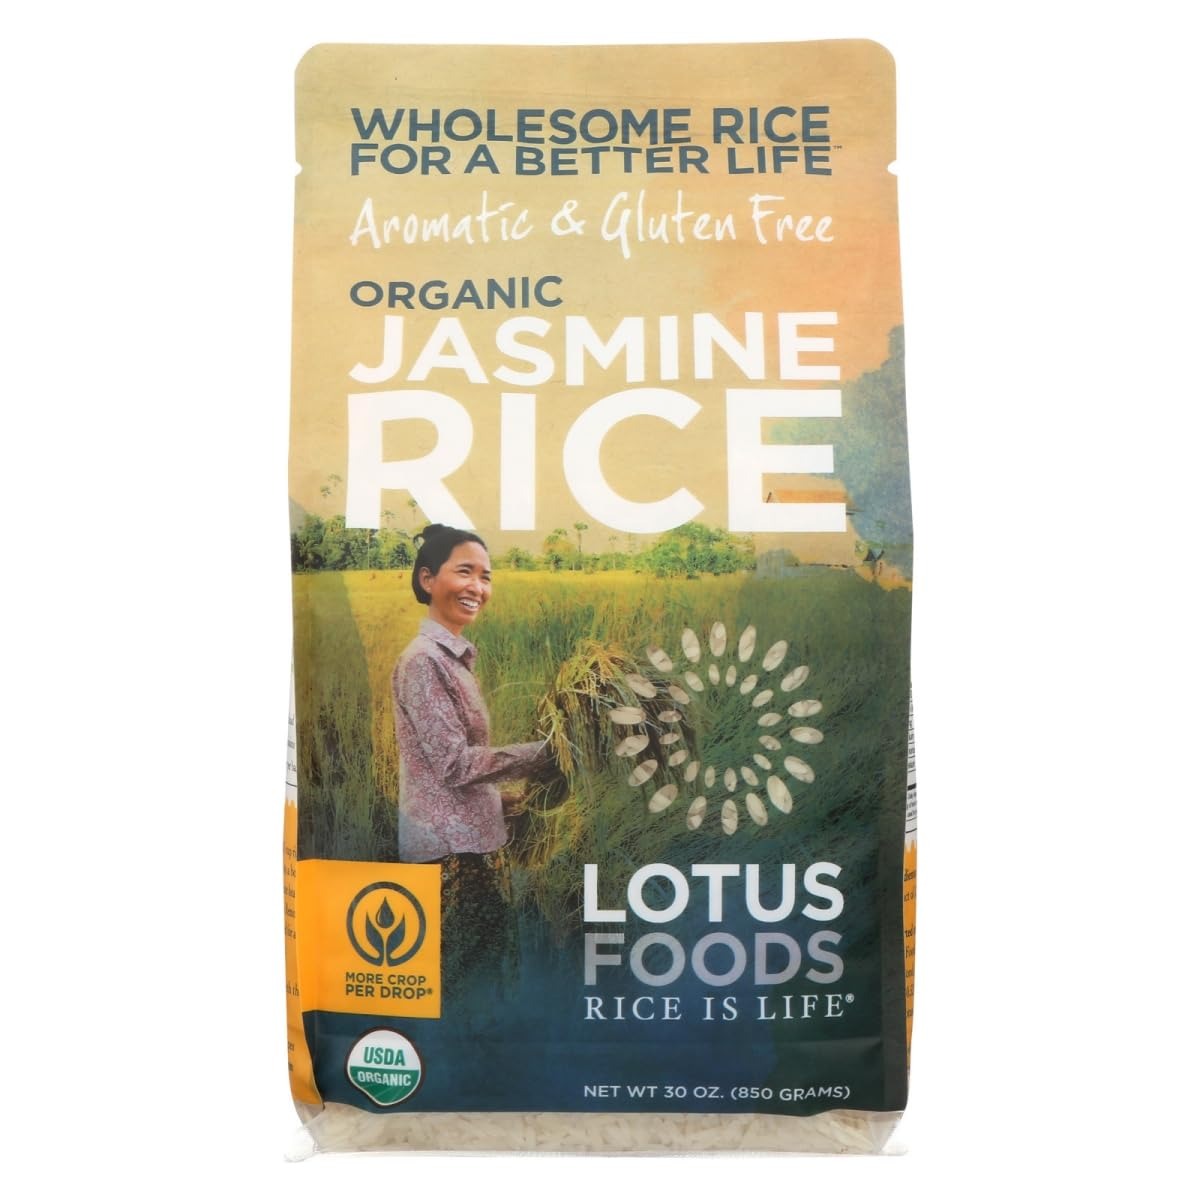
Item Name: LOTUS FOODS, OG1, RICE, WHITE, JASMINE - Pack of 6
Value: 180.0
Unit: Ounce

Price: 52.07